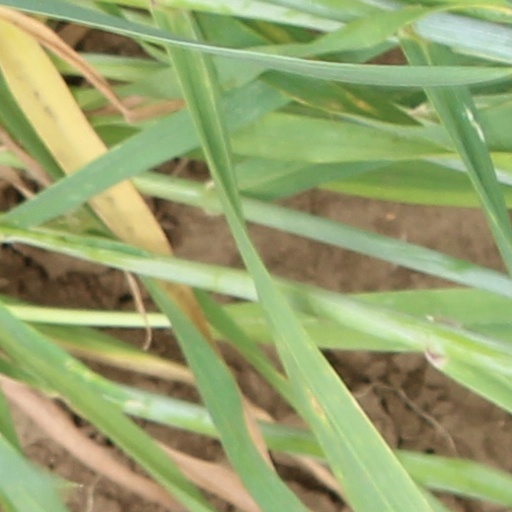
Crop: wheat